List of birds of Malta

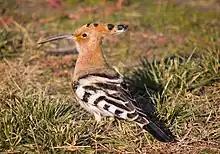
Eurasian hoopoe

Accipitridae is a family of birds of prey, which includes hawks, eagles, kites, harriers and Old World vultures. These birds have powerful hooked beaks for tearing flesh from their prey, strong legs, powerful talons and keen eyesight.